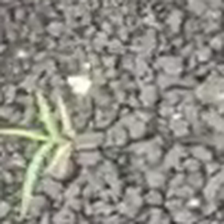
Weed species: Digitaria_SP_(Digitaria Sanguinalis )